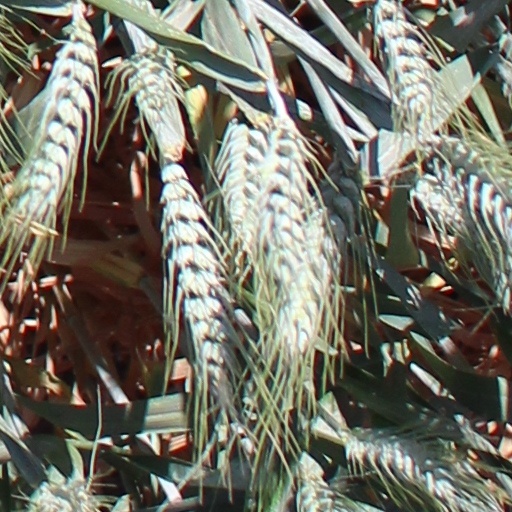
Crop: wheat